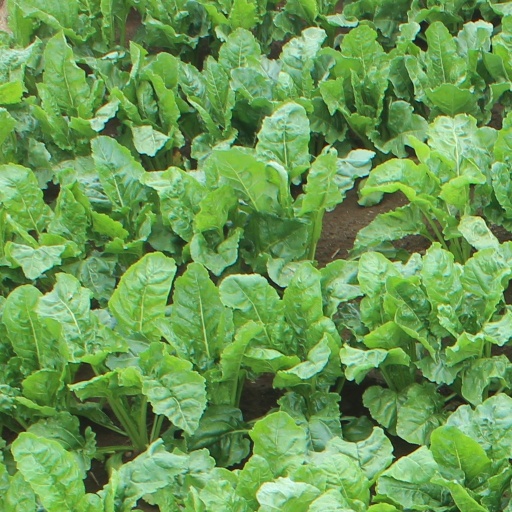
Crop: sugar beet